Eiheijiguchi Station

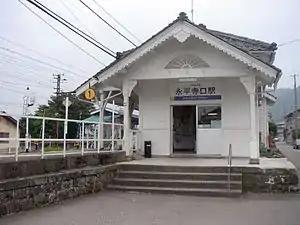
Eiheijiguchi Station

is a railway station on the Katsuyama Eiheiji Line in the town of Eiheiji, Fukui, Japan, operated by the private railway operator Echizen Railway.